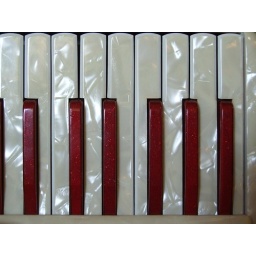
the red keys are in the same colour as the witch's shoes in the Wizard of Oz as I remember...